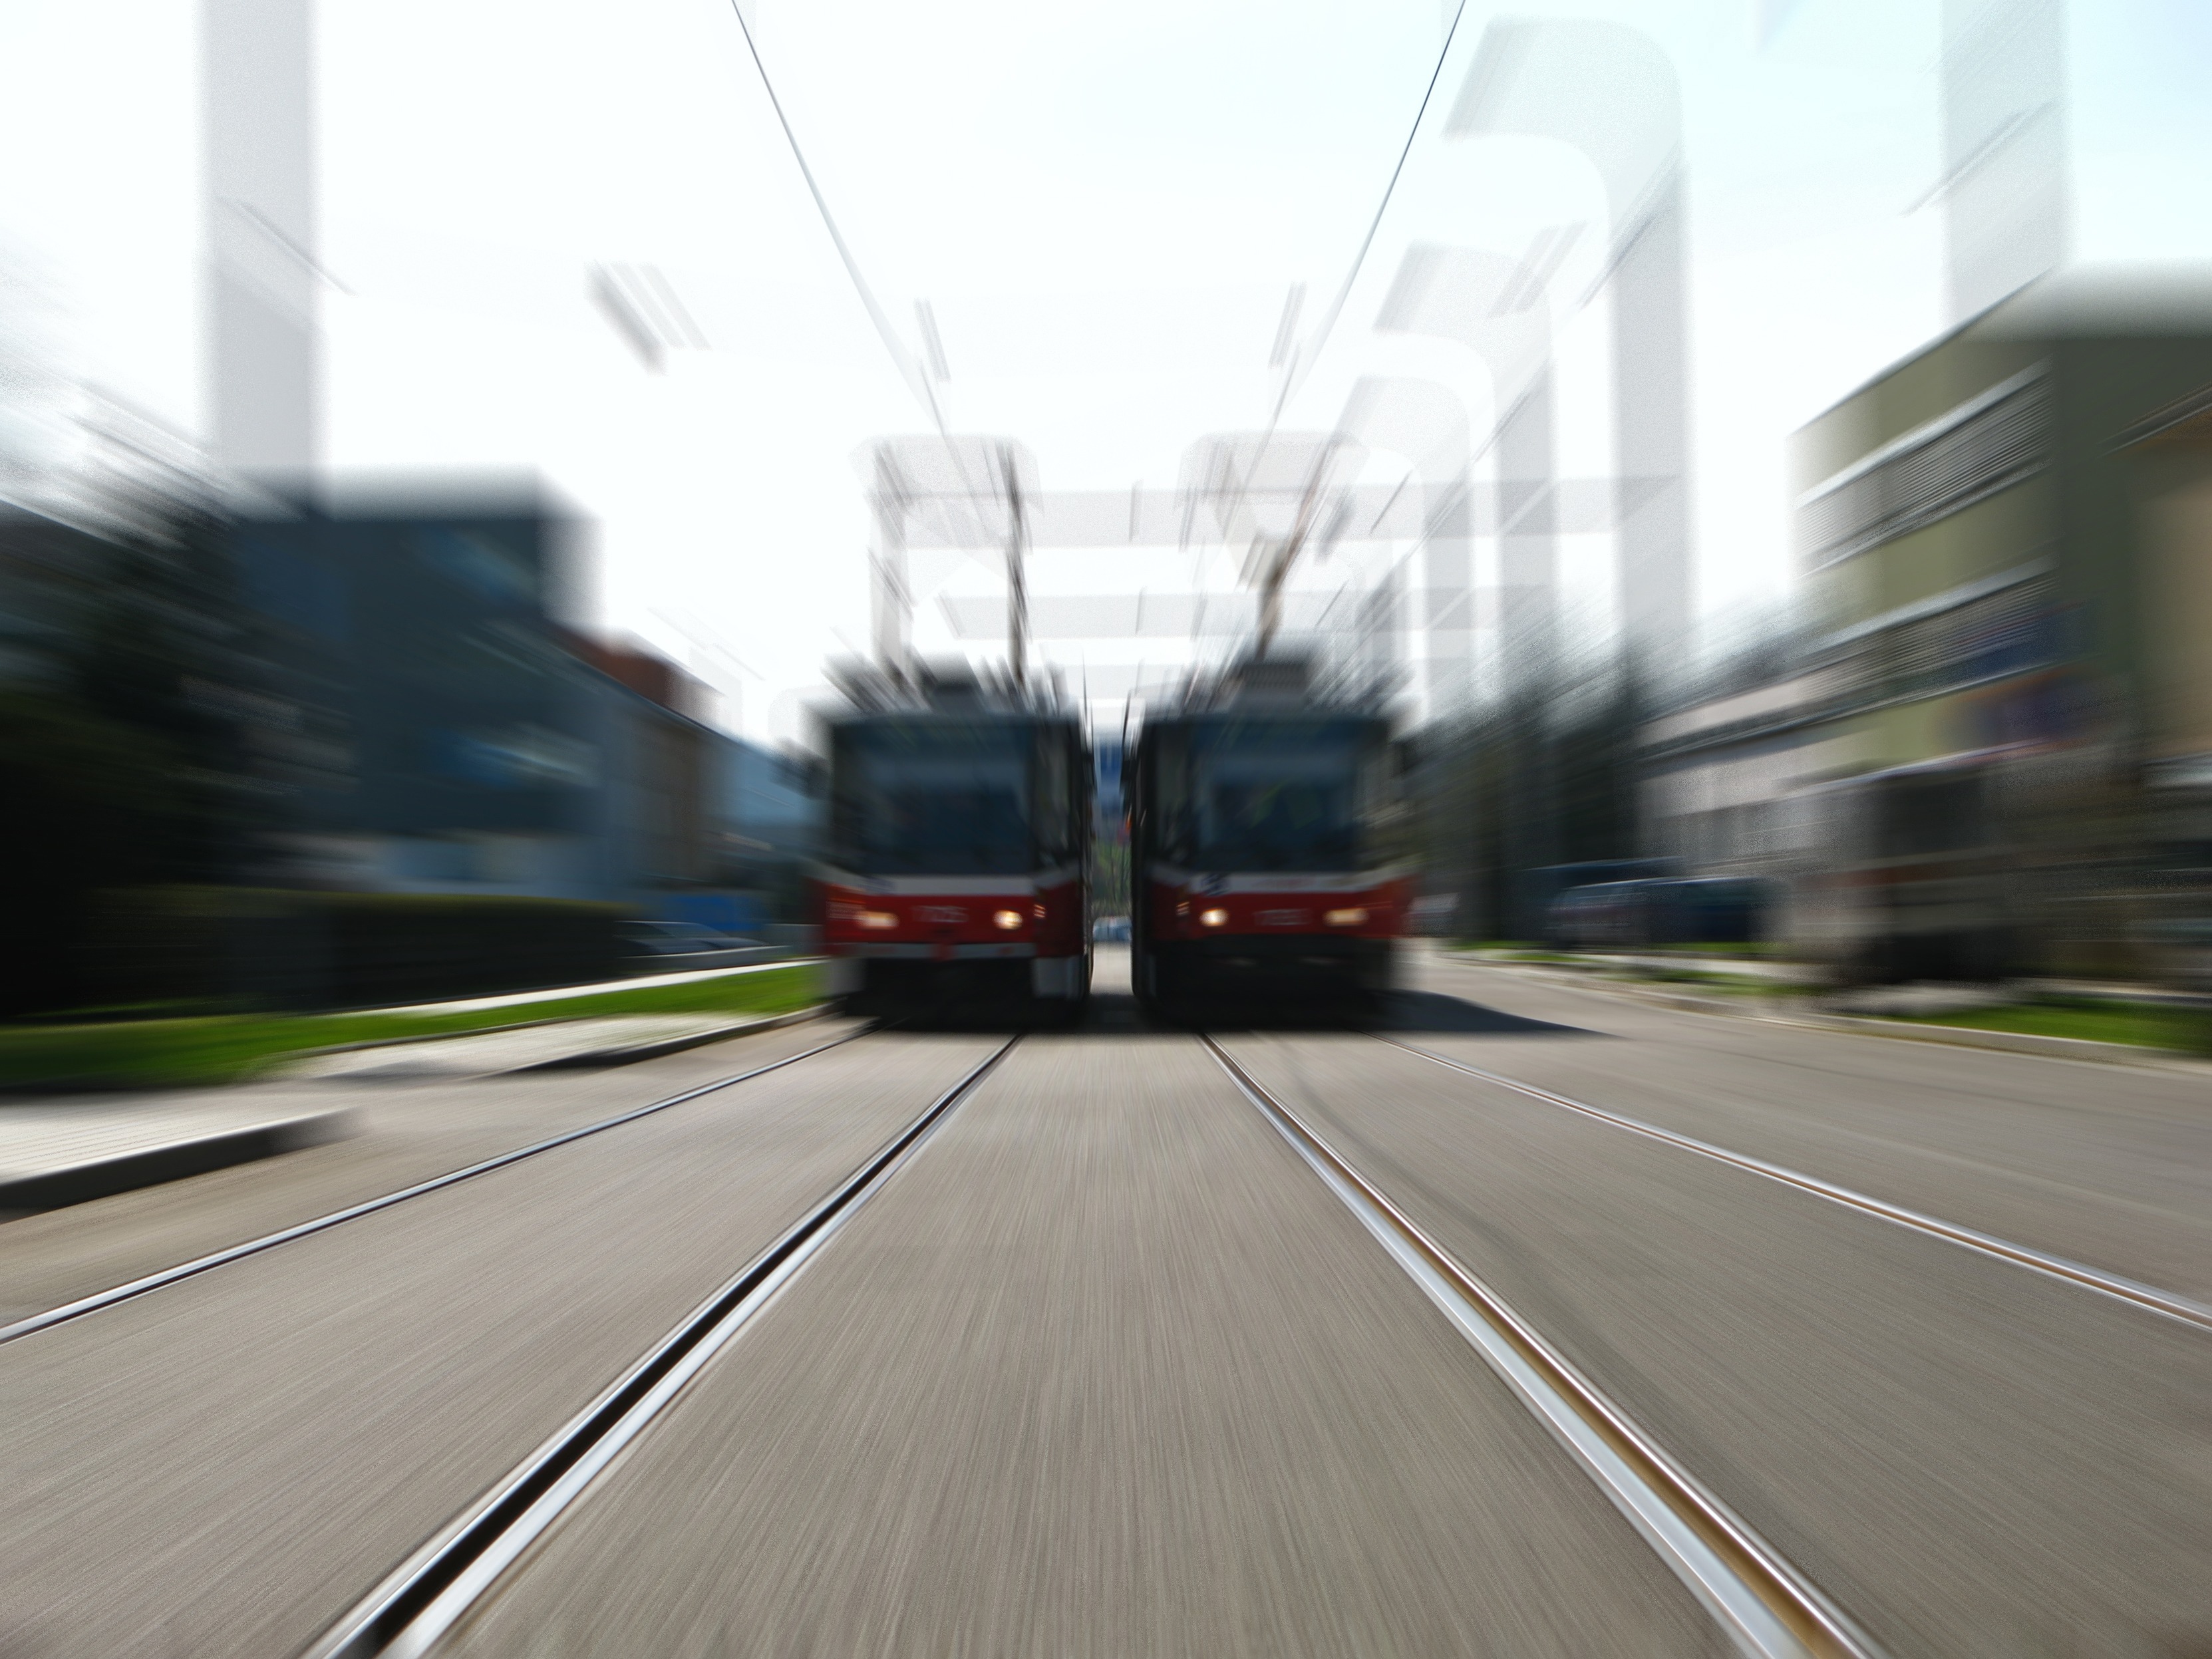
track, road, traffic, street, highway, driving, urban, motion, tram, transportation, transport, line, vehicle, lane, public transport, race, fun, infrastructure, racing, trails, gag, land vehicle, residential area, city traffic